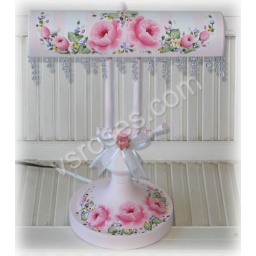
hp roses piano desk lamp by vsroses